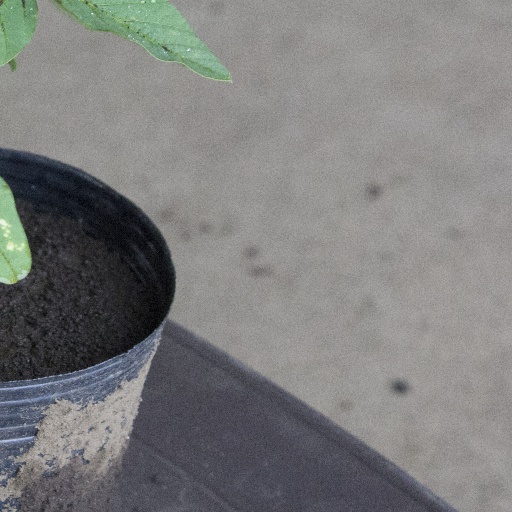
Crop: soybean